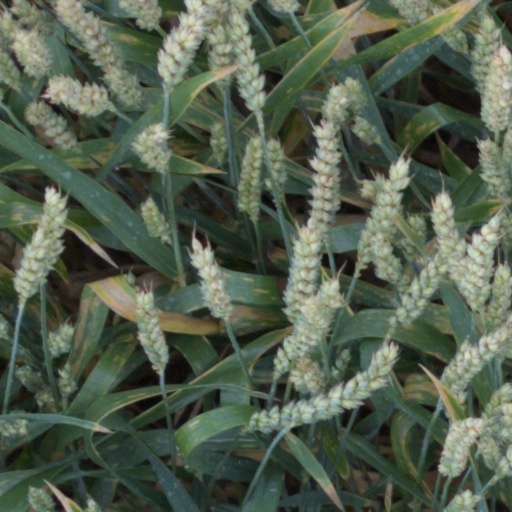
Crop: wheat